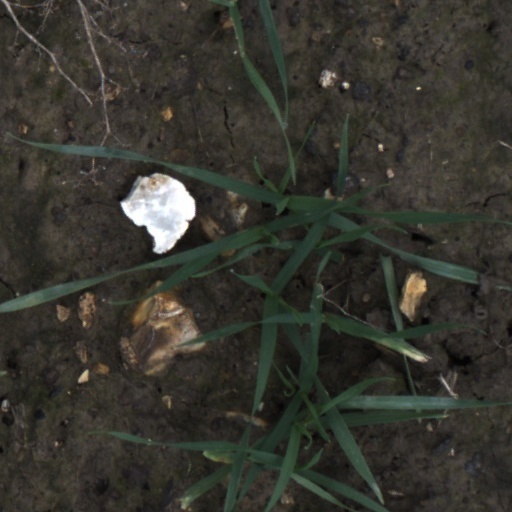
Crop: wheat